Mary Ann Hilliard

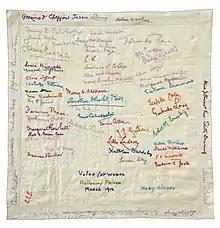
The Suffragette Handkerchief (March 1912)

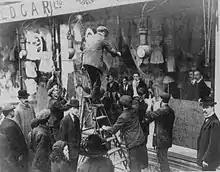

Hilliard was involved in the suffragette window-breaking by around 200 protestors in March 1912, and was arrested and sentenced to two months hard labour.